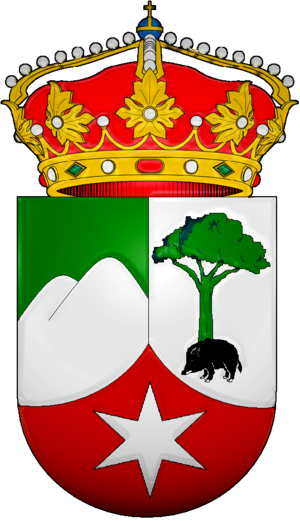
Fontanarejo est une commune d'Espagne de la province de Ciudad Real dans la communauté autonome de Castille-La Manche.